Wes Borland

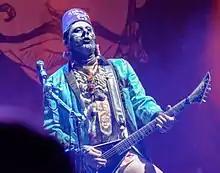
Borland performing with Limp Bizkit at Quebec Agora Fest 2019

In winter 2016 Limp Bizkit embarked on a co-headlining UK tour with Korn, including dates at Wembley Arena with support from Madball. As of October 2017, the status of the new Limp Bizkit album "Stampede of the Disco Elephants" is unknown, with Borland telling NME that he has completed all of his parts for "28 or 29 songs" and is waiting for Fred to choose what songs he wants to complete before he can mix and master it. He also blamed his time in Limp Bizkit for difficulty in getting jobs with other acts such as Nine Inch Nails and Marilyn Manson in the past, stating that the other bands didn't want to be associated with his previous band.